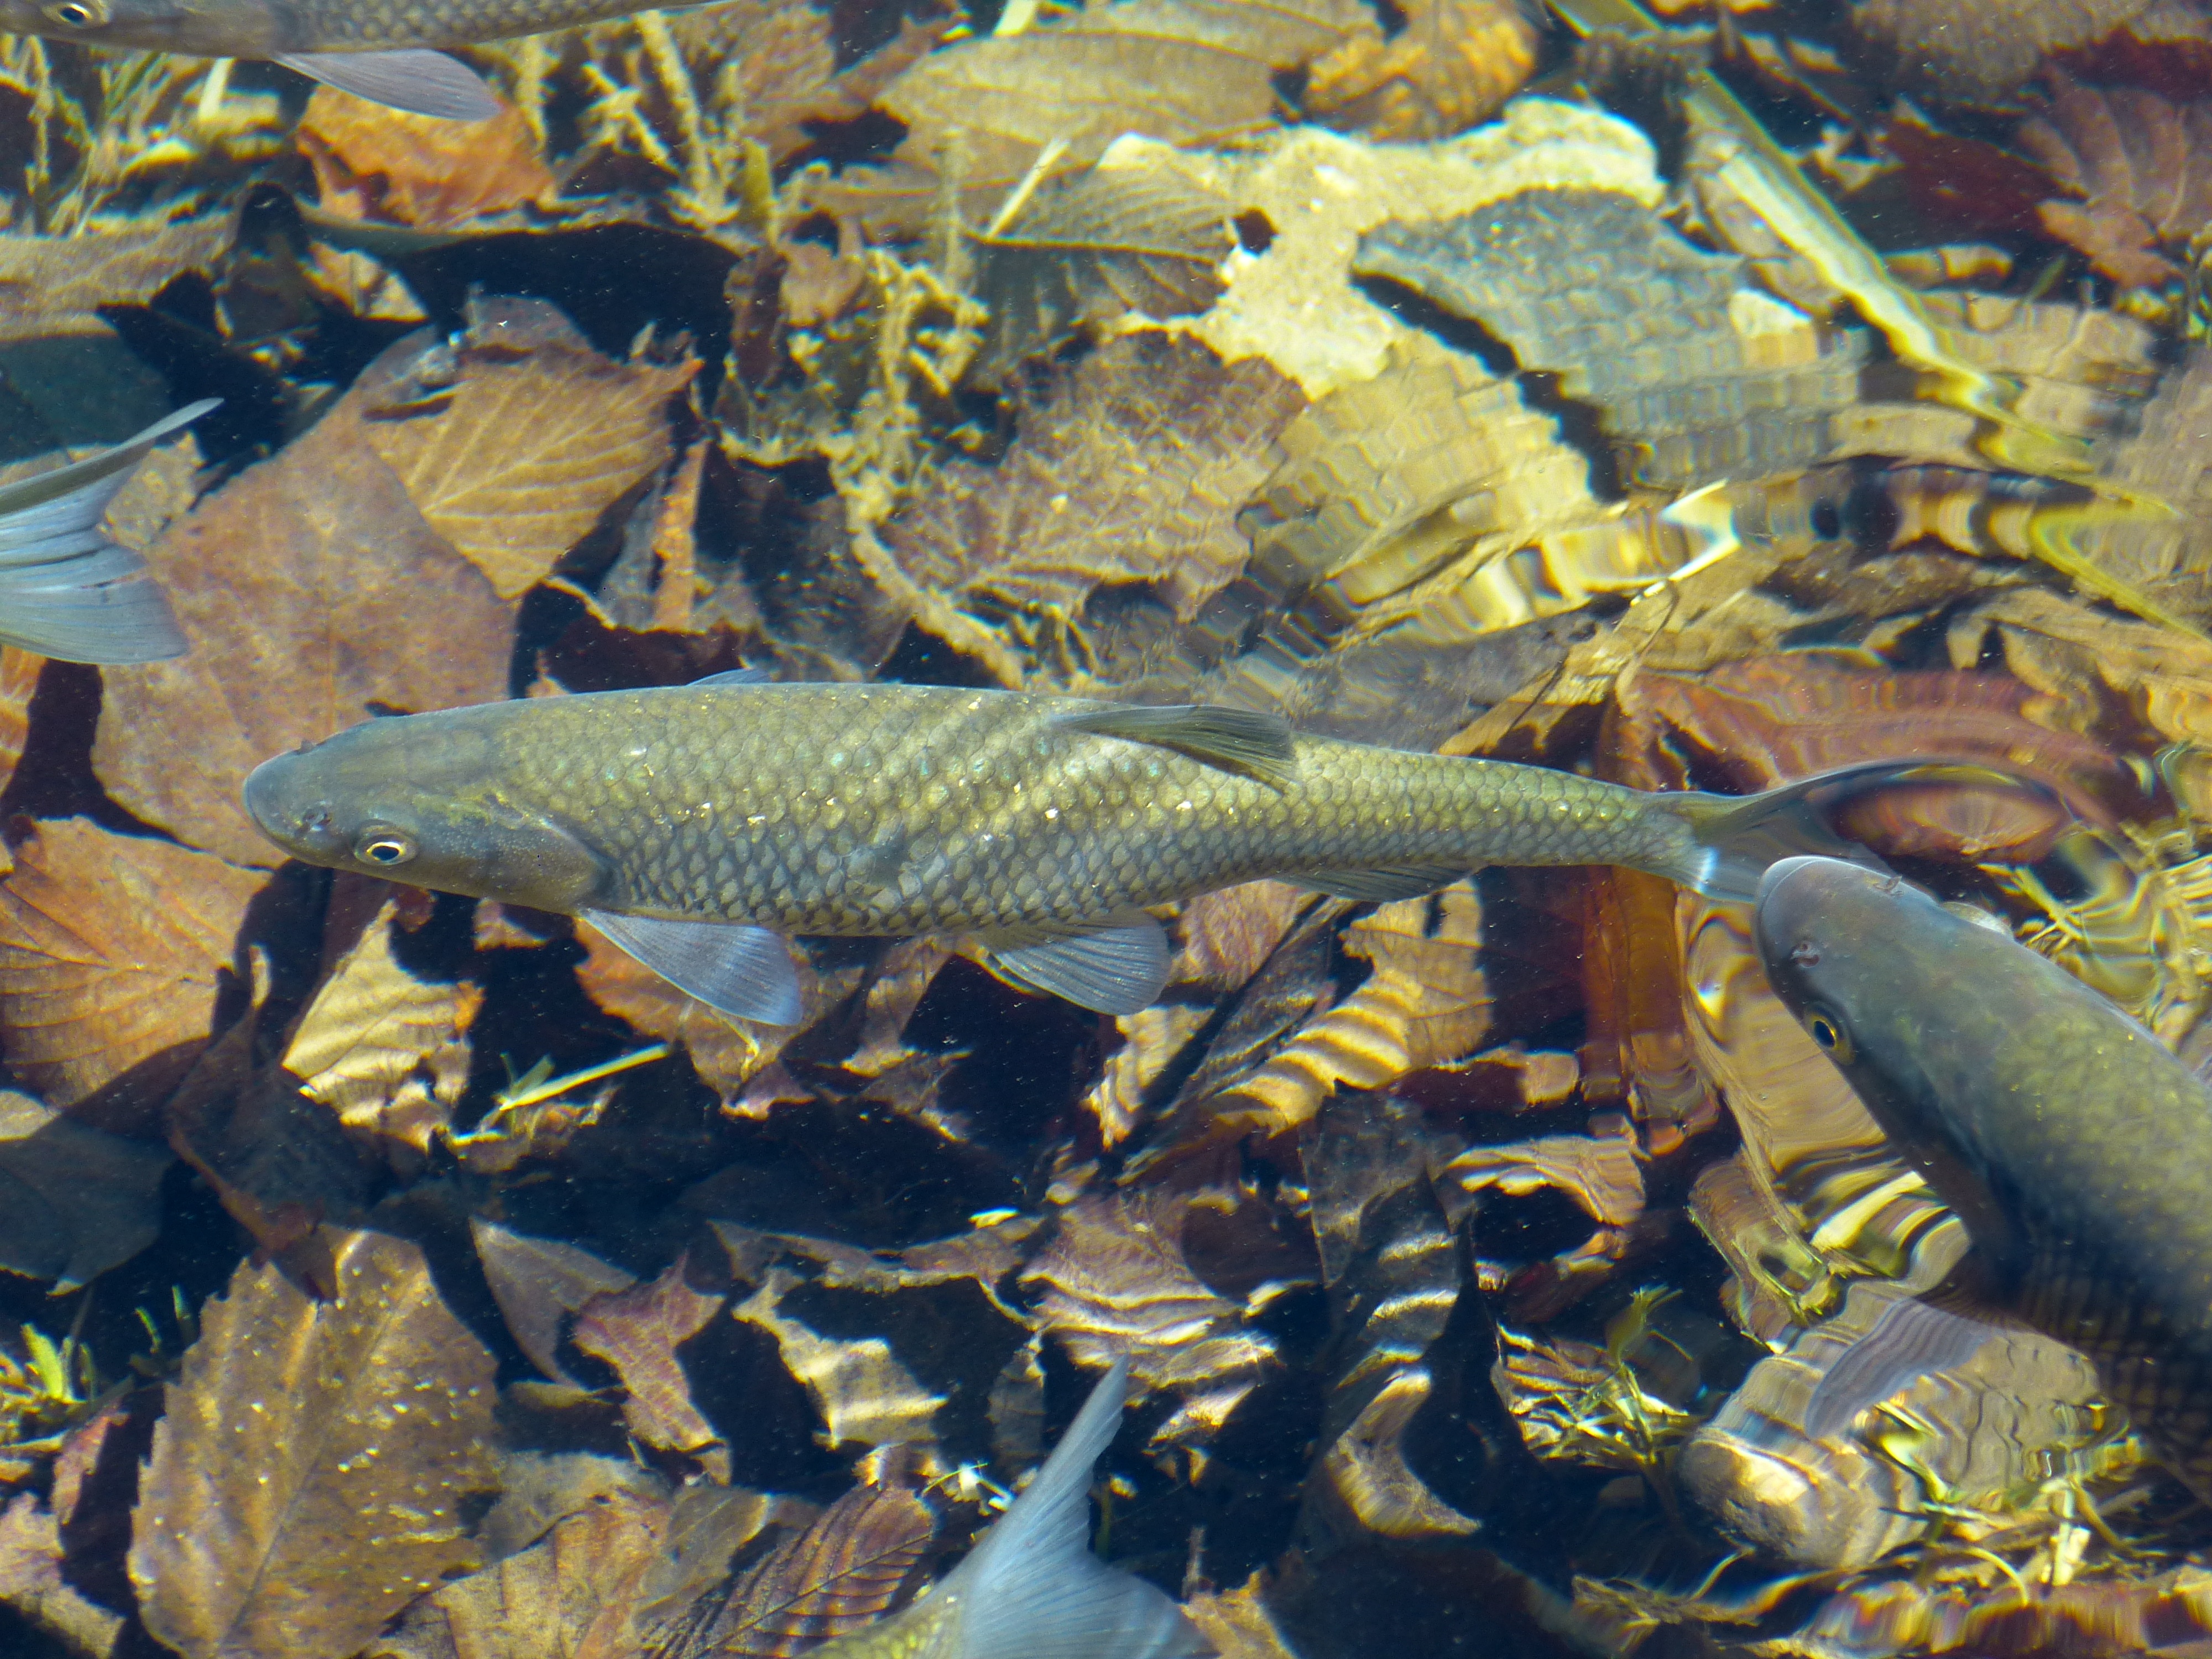
water, lake, wildlife, clear, underwater, biology, fish, fauna, transparent, aquarium, vertebrate, newt, trout, salamander, freshwater fish, marine biology, salamandridae, lissotriton